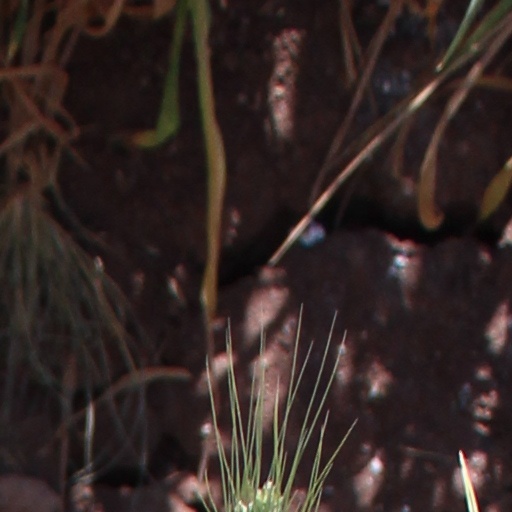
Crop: wheat